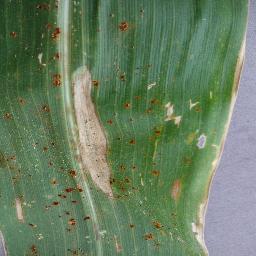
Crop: corn
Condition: (maize)_northern_blight